Roman Catholic Diocese of Helena

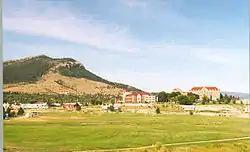
Carroll College, Helena, Montana (2002)

In April 1883, Pope Leo XIII erected the Apostolic Vicariate of Montana, including what is present day Montana. He appointed Bishop Jean-Baptiste Brondel of the Diocese of Vancouver Island as the apostolic vicar. One year later, the same pope created the Diocese of Helena to replace the vicariate, with Brondel as its first bishop.